Haltemprice Priory

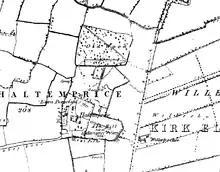
1855 OS map showing the location of the priory site

In the foundation charter of 1325, Thomas Wake bestowed the manors of Newton, Willerby and Wolfreton upon Haltemprice